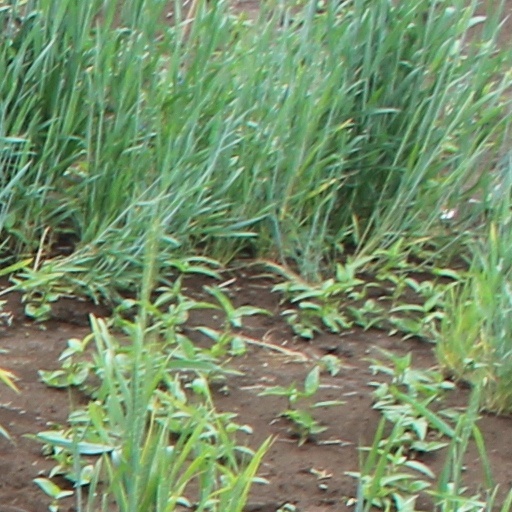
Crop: wheat